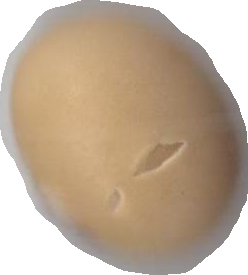
Variety: Anjasmoro